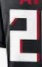
Number: 2